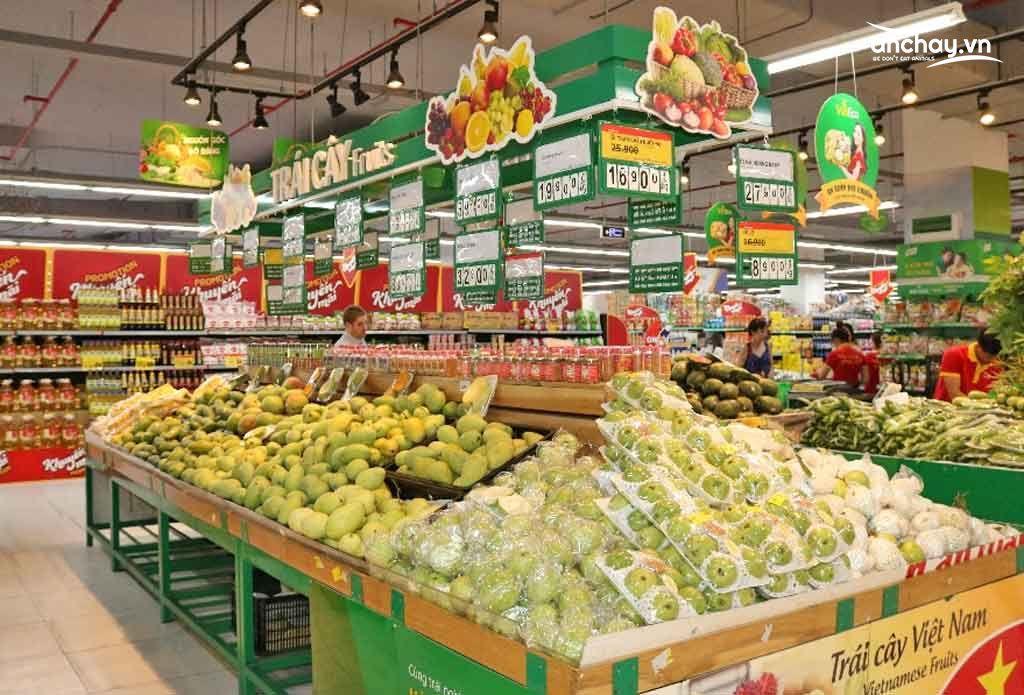
đây là khung cảnh xuất hiện ở một quầy hàng trái cây trong một siêu thị